Parson's Pleasure (short story)

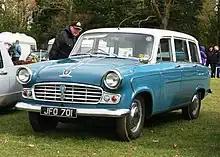
A Standard Vanguard 6 as used by Boggis to transport the furniture in the "Tales of the Unexpected" episode

Boggis is a skilled antiques dealer who has a small shop in Chelsea, London. He manages to make a profit each year by buying valuable furniture cheaply from unsuspecting country people while posing as a parson and president of the Society for the Preservation of Rare Furniture. He gains entry to their houses in the guise of cataloguing their old furniture; if he sees something he can re-sell, he offers to buy it. In order to buy the furniture for less than it is worth he uses his knowledge and a number of tricks, such as substituting machine-made screws for the genuine old ones.